Marion, Indiana

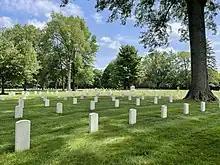
Marion National Cemetery is included within the National Home for Disabled Volunteer Soldiers, Marion Branch historic district

The Grant County Jail and Sheriff's Residence, Abijah C. Jay House, Marion Branch, National Home for Disabled Volunteer Soldiers Historic District, Marion Downtown Commercial Historic District, Aaron Swayzee House, George, Jr. and Marie Daugherty Webster House, and J. Woodrow Wilson House are listed on the National Register of Historic Places.